Skull Man

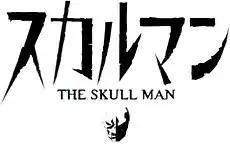
Logo for the 2007 anime series

Unlike the previous "Skull Man", the story closely focuses on a journalist named Hayato Mikogami who returns to his hometown at Otomo to investigate strange rumors of killings done by a man wearing a skull mask. Tailed tightly by a young photographer, Kiriko Mamiya, the two soon uncover the many strings of connections between the victims, a local pharmaceutical company, a mysterious new religious sect and strange half-human, half-animal creatures, which roam the night streets for blood. Many of the characters are taken from Ishinomori's works other than "Skull Man".